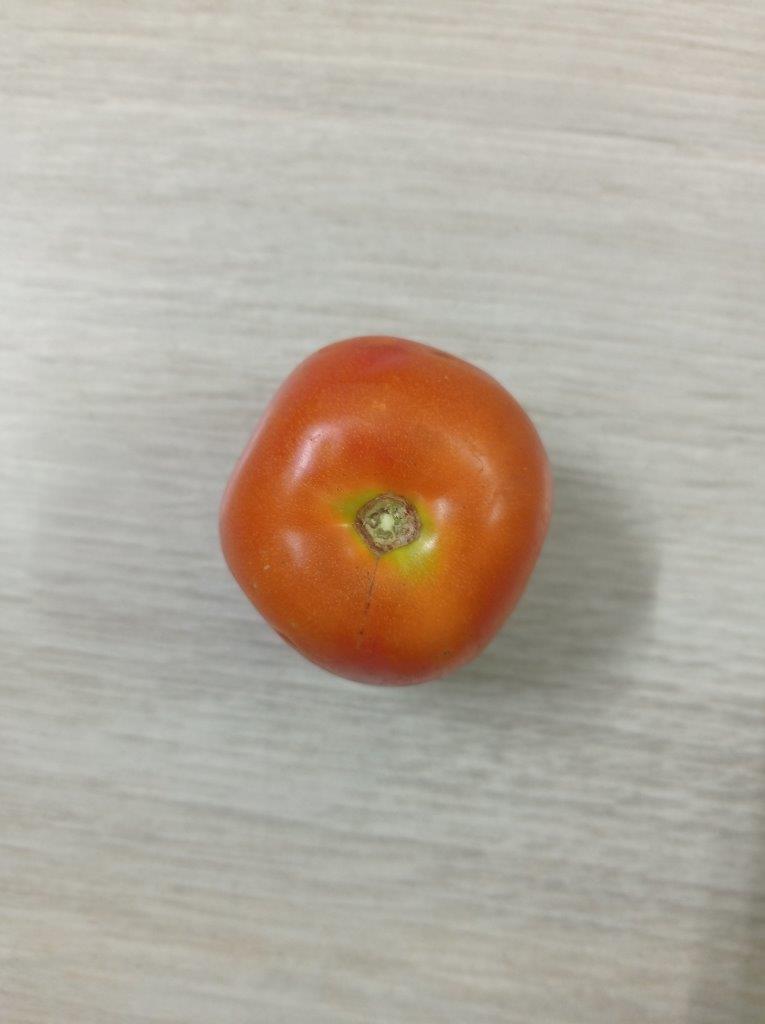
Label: Fresh